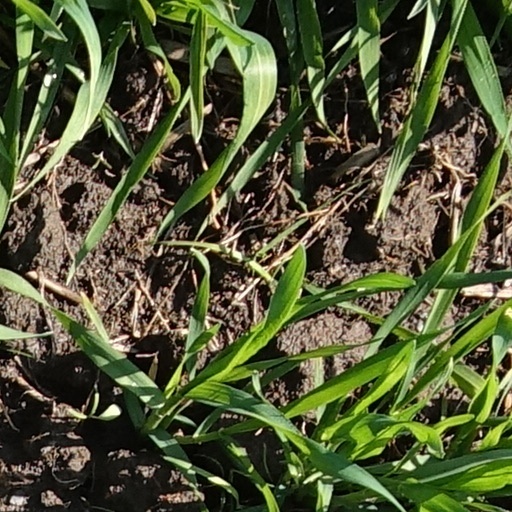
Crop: wheat